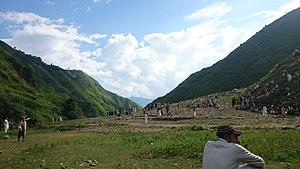
Le district de Torghar ou Tor Ghar, anciennement tehsil de Kala Dhaka est une subdivision administrative de la province Khyber Pakhtunkhwa au Pakistan. Constitué autour de sa capitale Judba, le district est entouré par les districts de Shangla et Battagram au nord, le district de Mansehra à l'est, le district d'Haripur au sud et enfin le district de Buner à l'ouest.